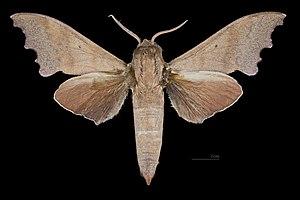
Cypa decolor est une espèce de lépidoptères appartenant à la famille des Sphingidae, à la sous-famille des Smerinthinae, à la tribu des Smerinthini et au genre Cypa.
Cypa est un genre de lépidoptères appartenant à la famille des Sphingidae, à la sous-famille des Smerinthinae et à la tribu des Smerinthini.